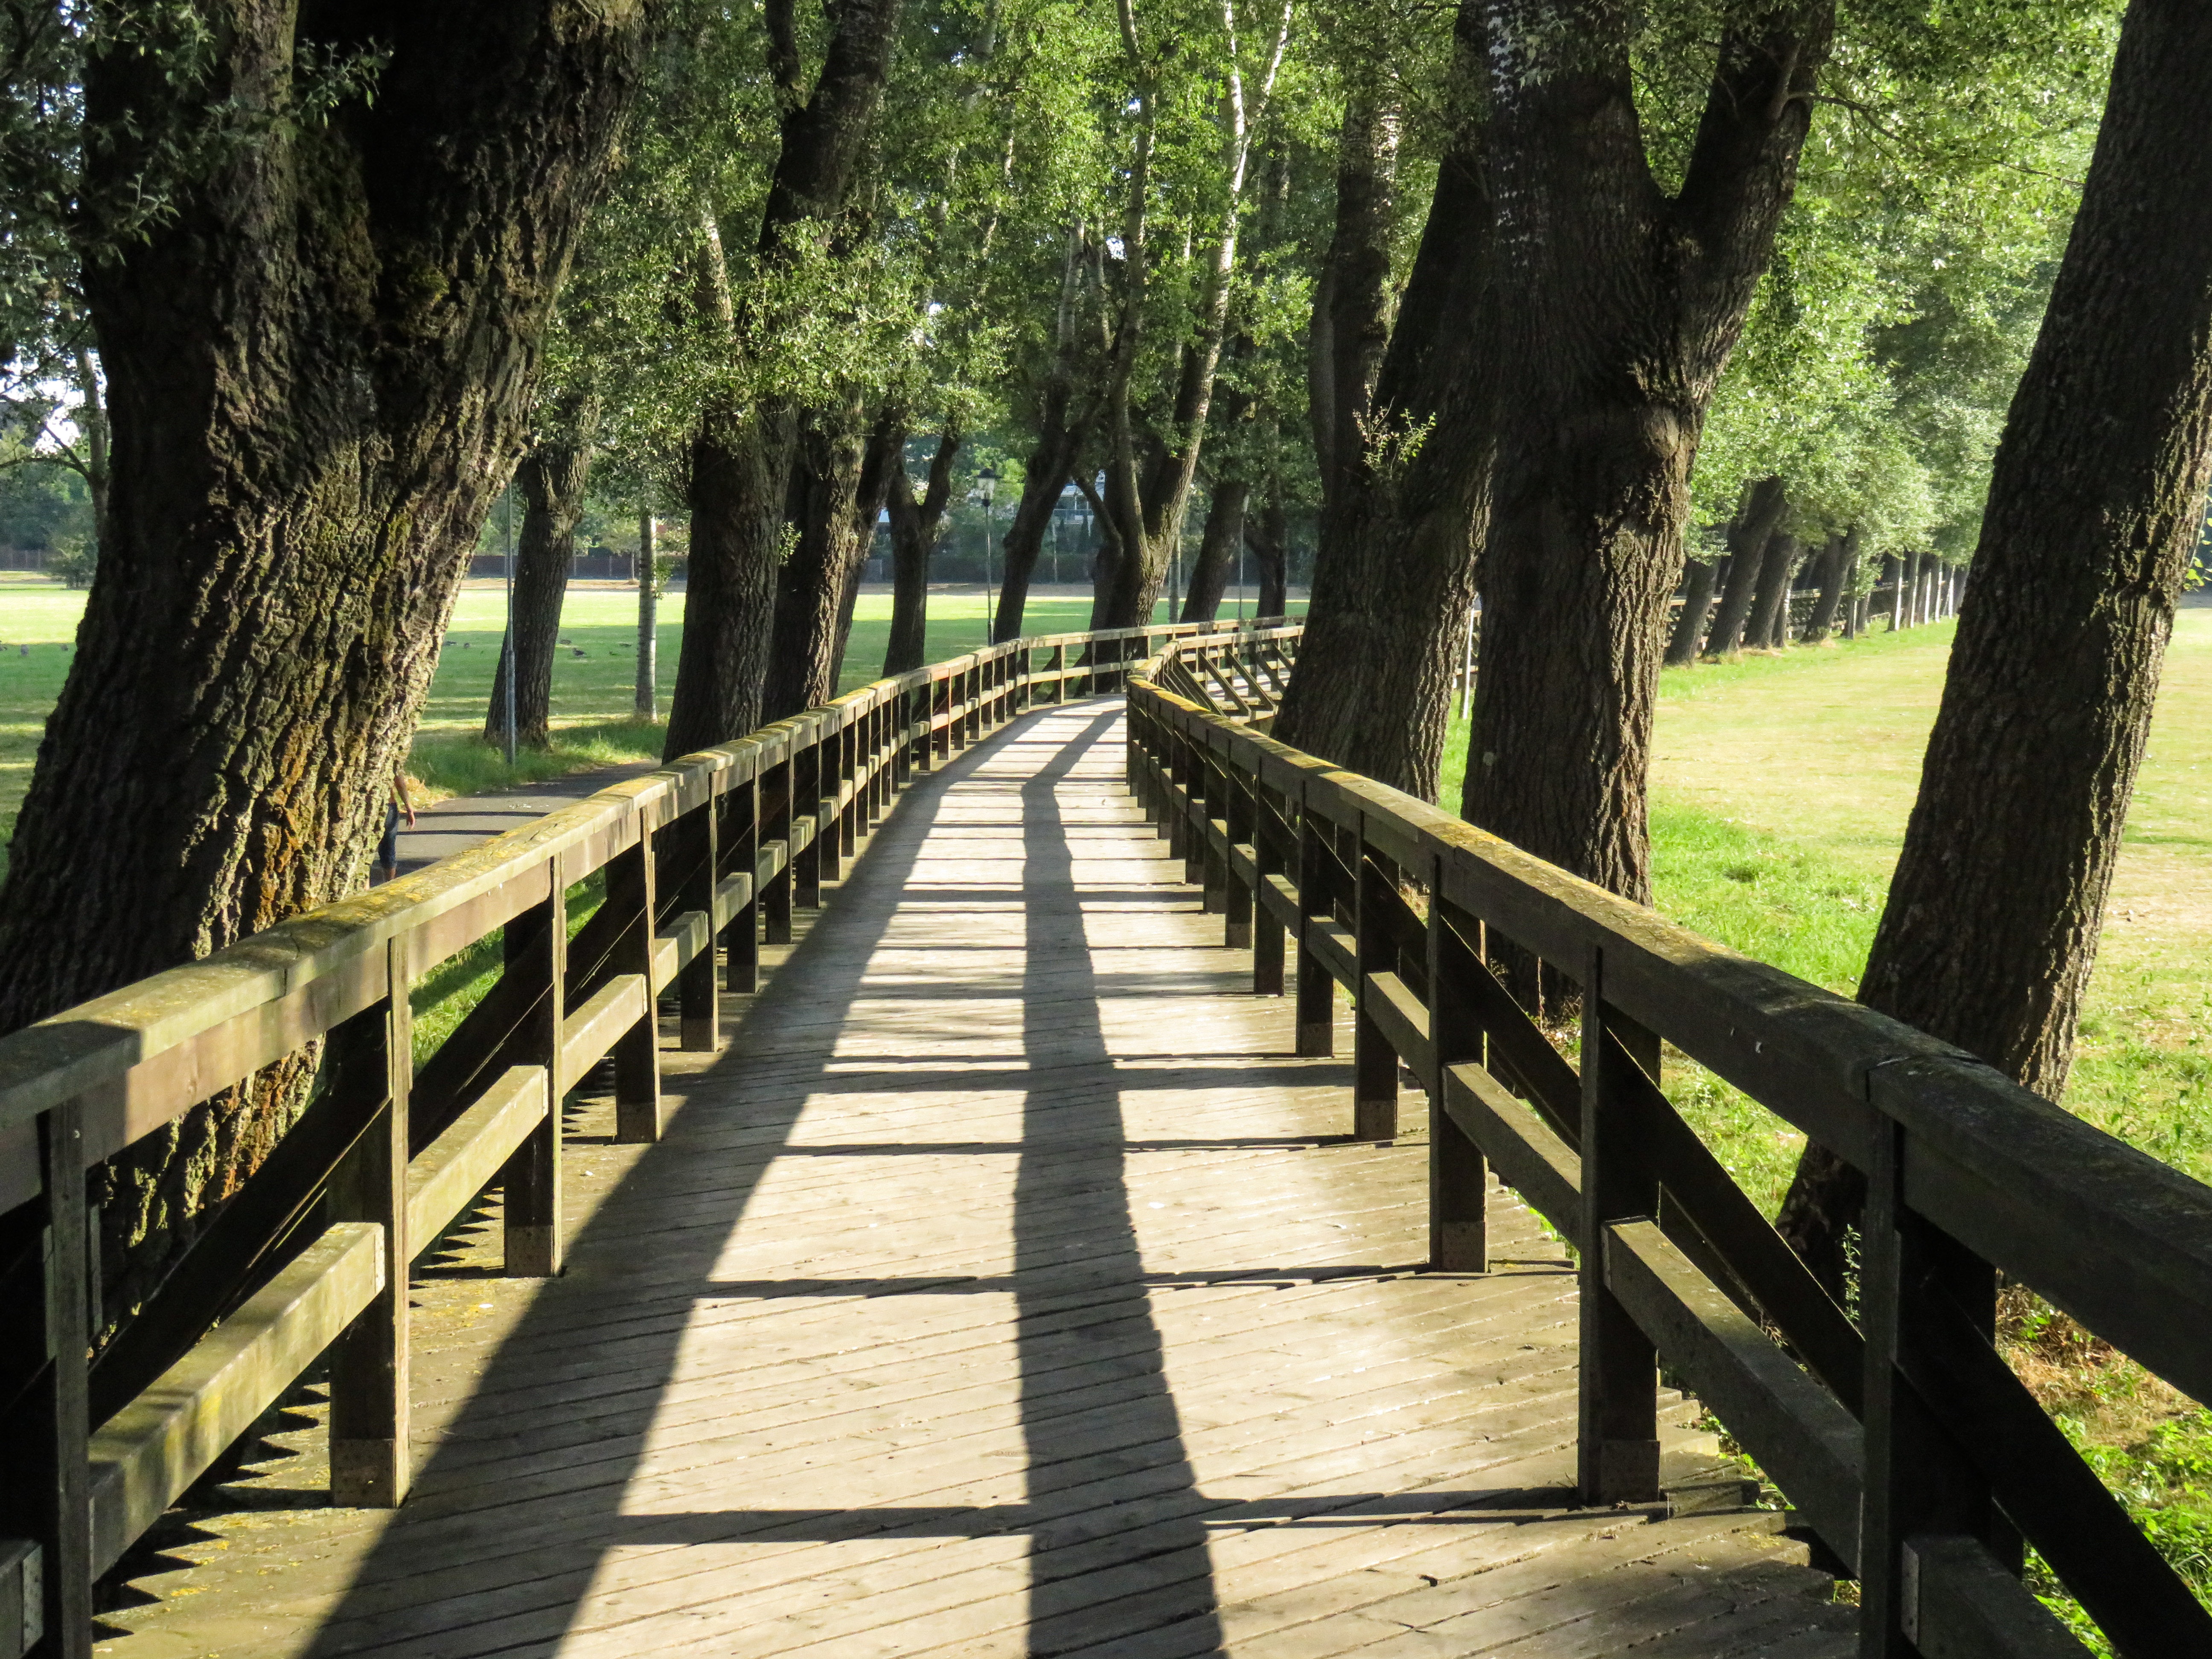
tree, wood, hiking, bridge, sunlight, walkway, web, green, park, waterway, trees, away, wooden bridge, woody plant